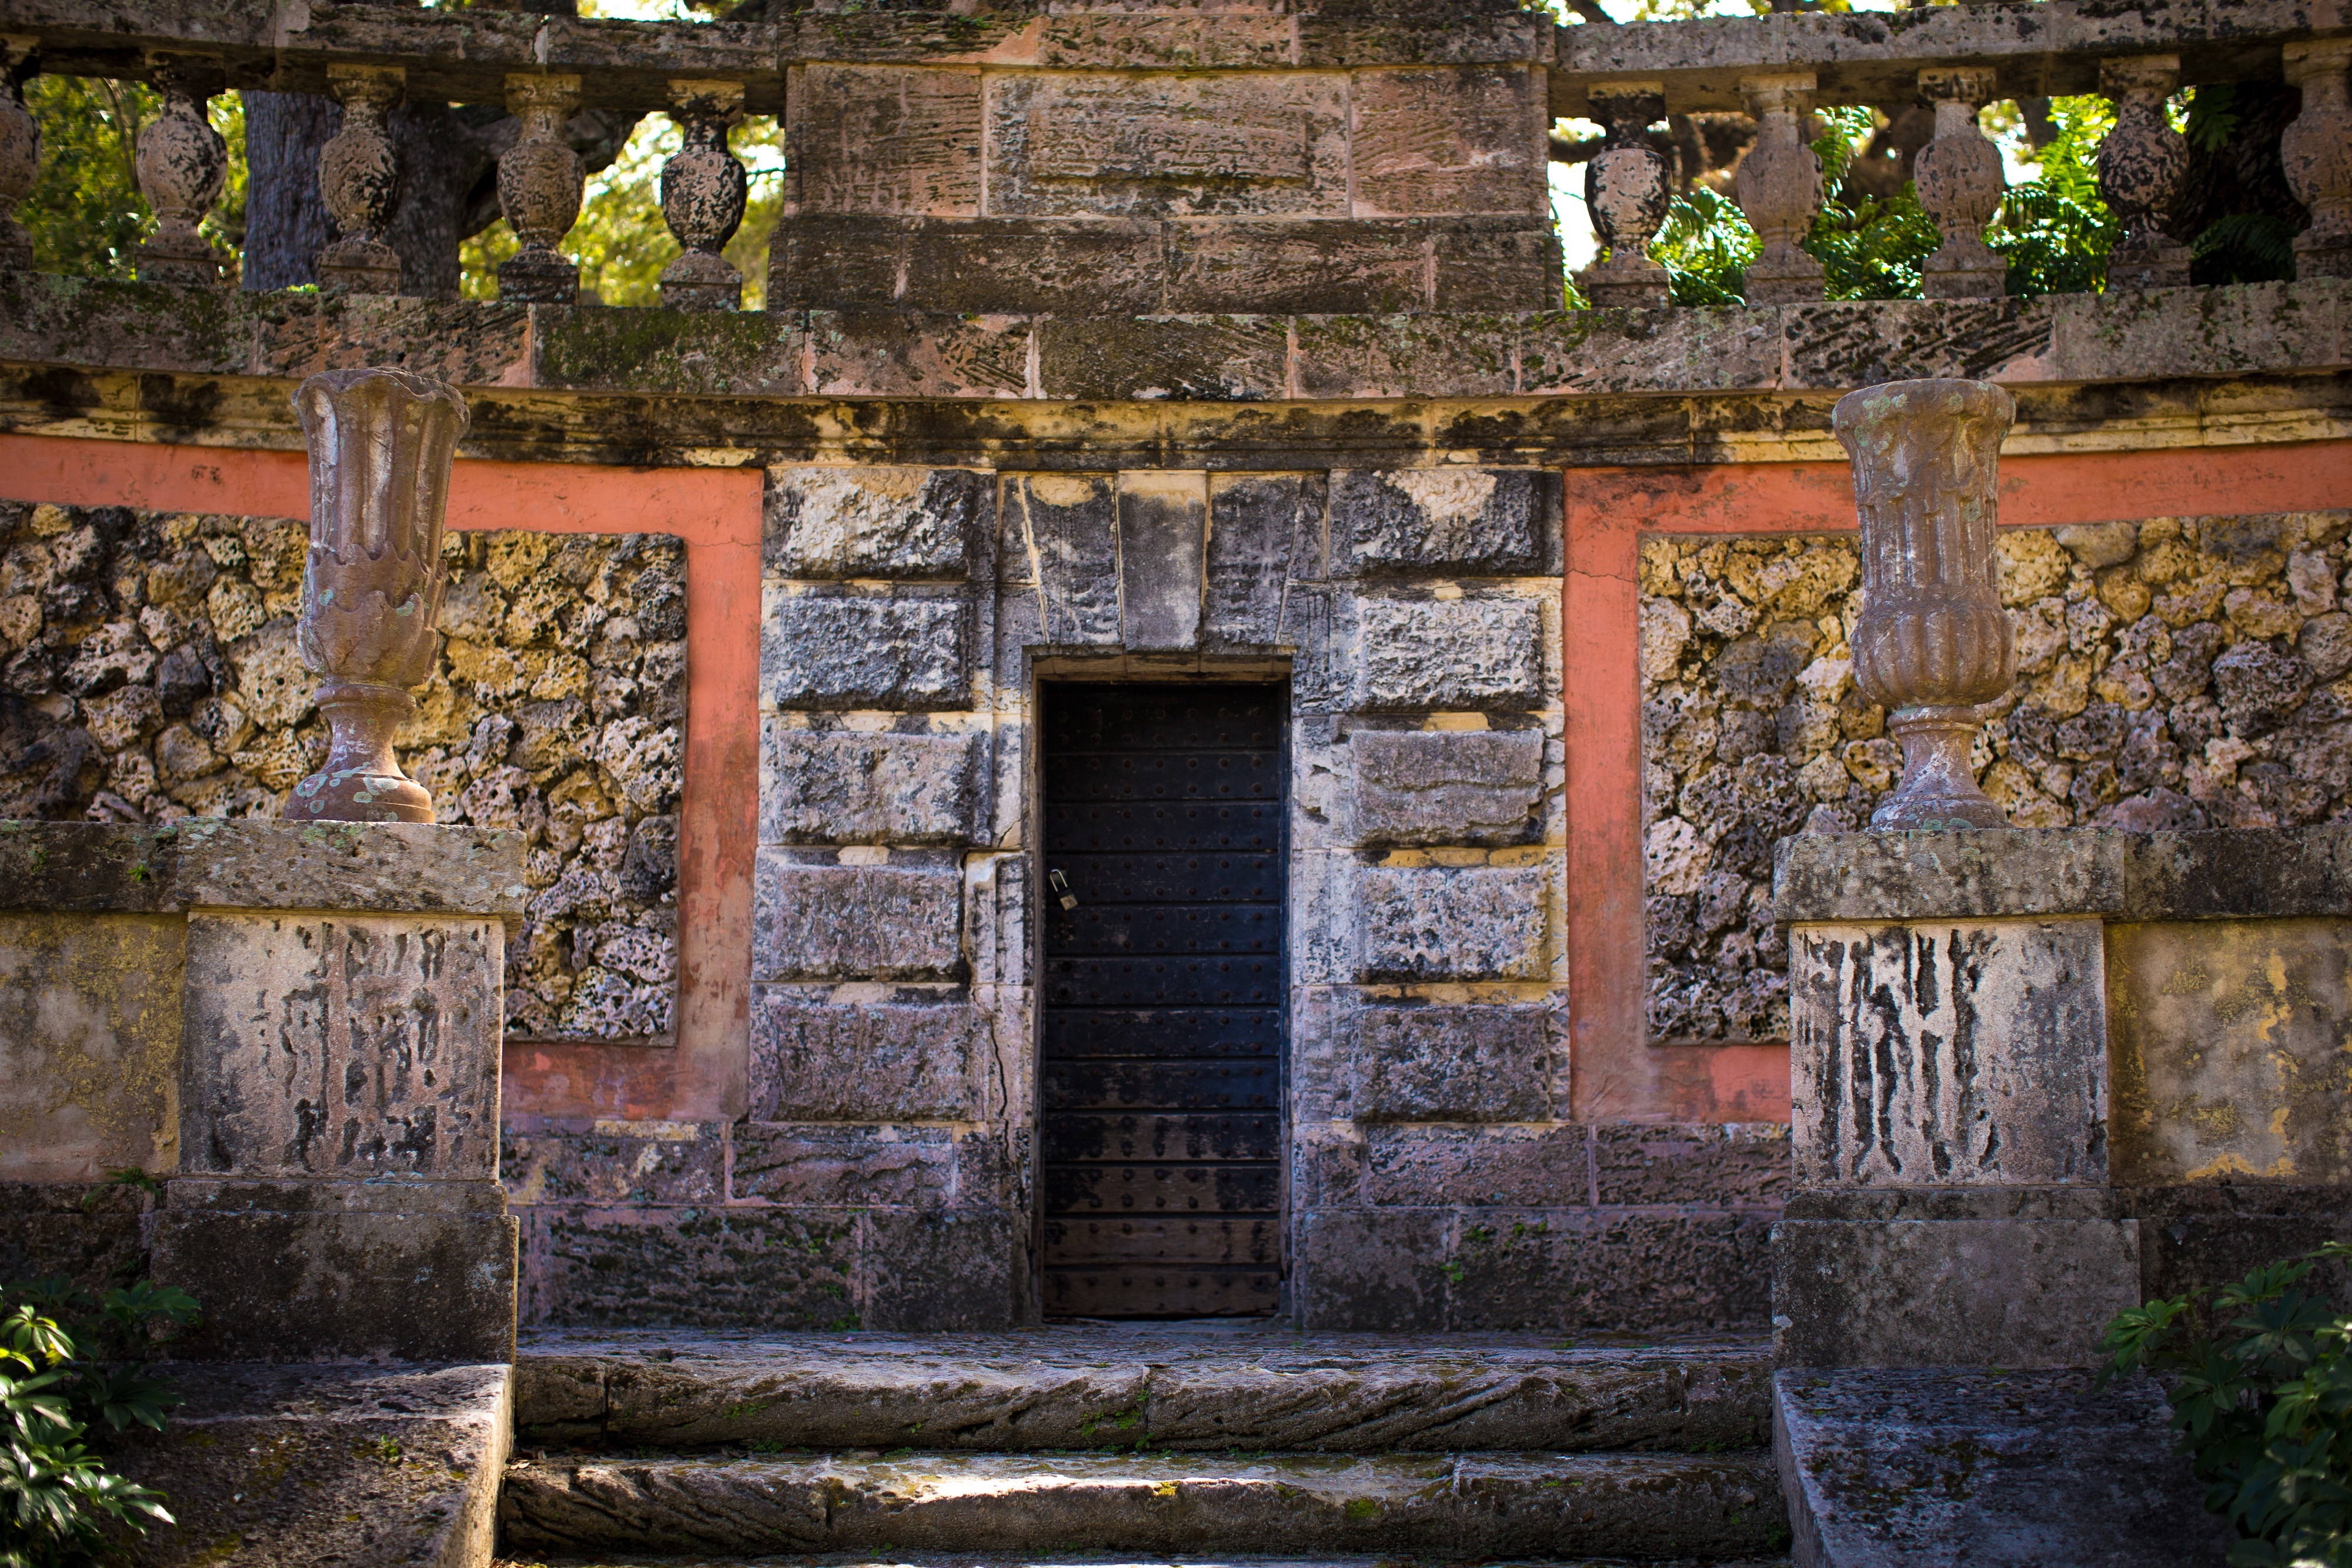
mansion, house, building, old, wall, stone, entrance, ancient, historic, garden, door, place of worship, courtyard, temple, ruins, monastery, wooden, shrine, estate, ancient history